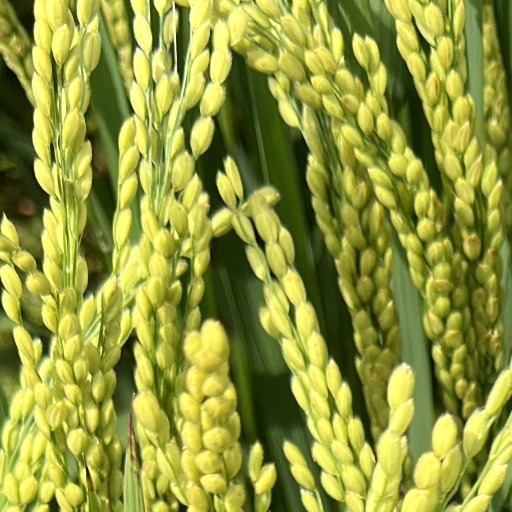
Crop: rice